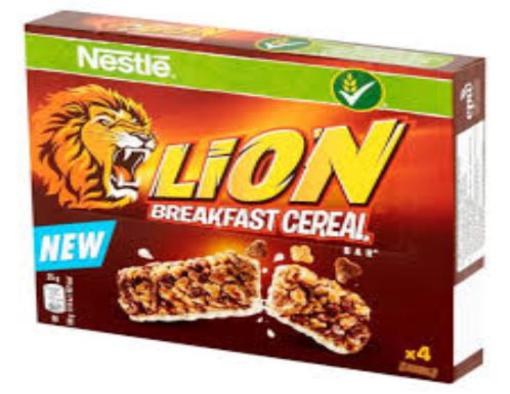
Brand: lion cereal
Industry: Food